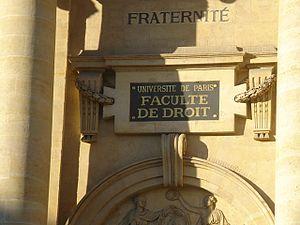
Cartouche de la façade de la faculté de droit de l'Université de Paris I et Paris II.
En France, les facultés de droit ou écoles de droit ont reçu depuis 1984 l'appellation administrative d'unités de formation et de recherche en droit. Elles sont une composante des universités destinées à former des étudiants à l'étude du droit et des sciences politiques afin de les préparer aux professions juridiques ou judiciaires. L'expression « faculté de droit » continue à être utilisée couramment.